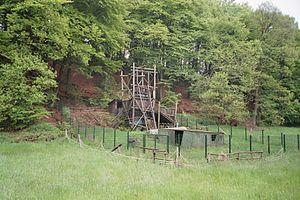
Voici une liste de mines situées en Allemagne excluant celles de Rhénanie-du-Nord-Westphalie, listées sur l'article dédié liste de mines en Rhénanie-du-Nord-Westphalie.
Voici une liste de mines de charbon triée en fonction du nom de la mine et de sa localisation.